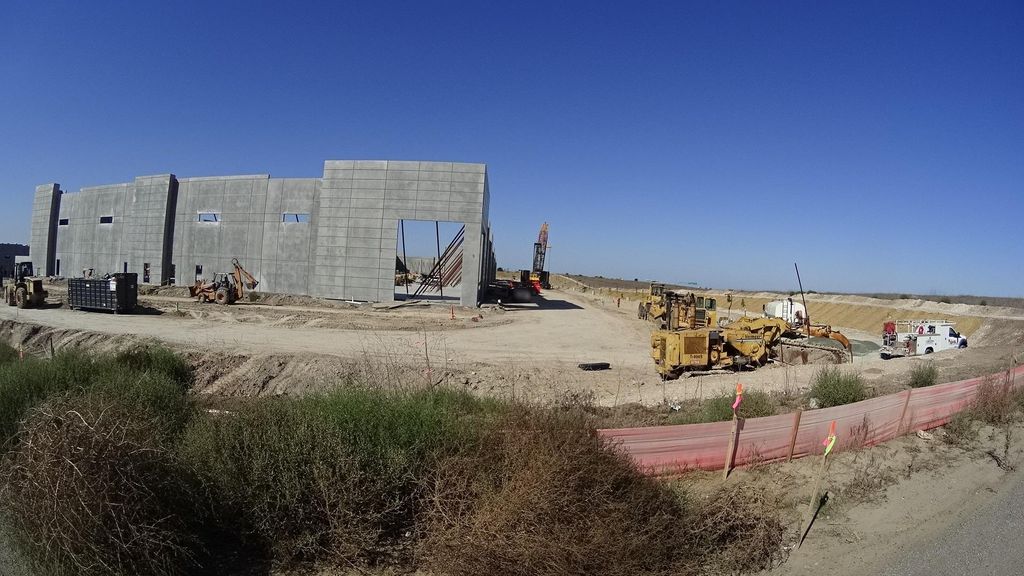
Label: Construction Site
Location: , California, United States
Date: 2021-10-12T09:19:59+00:00